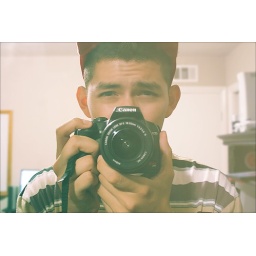
12. Yo, I got more hoes than a phone book in Tokyo.